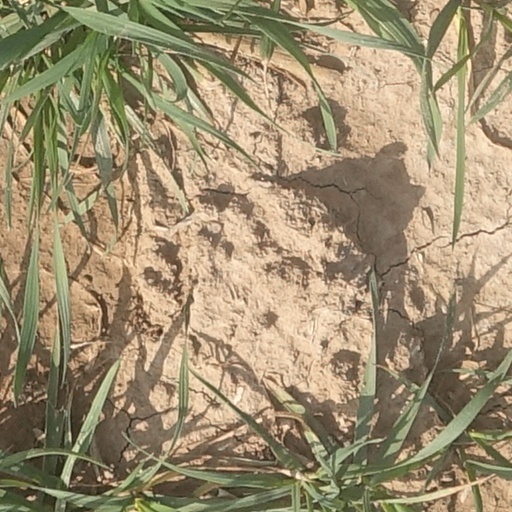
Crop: wheat